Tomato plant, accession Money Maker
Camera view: bottom (45 deg); turntable rotation: 150 degrees
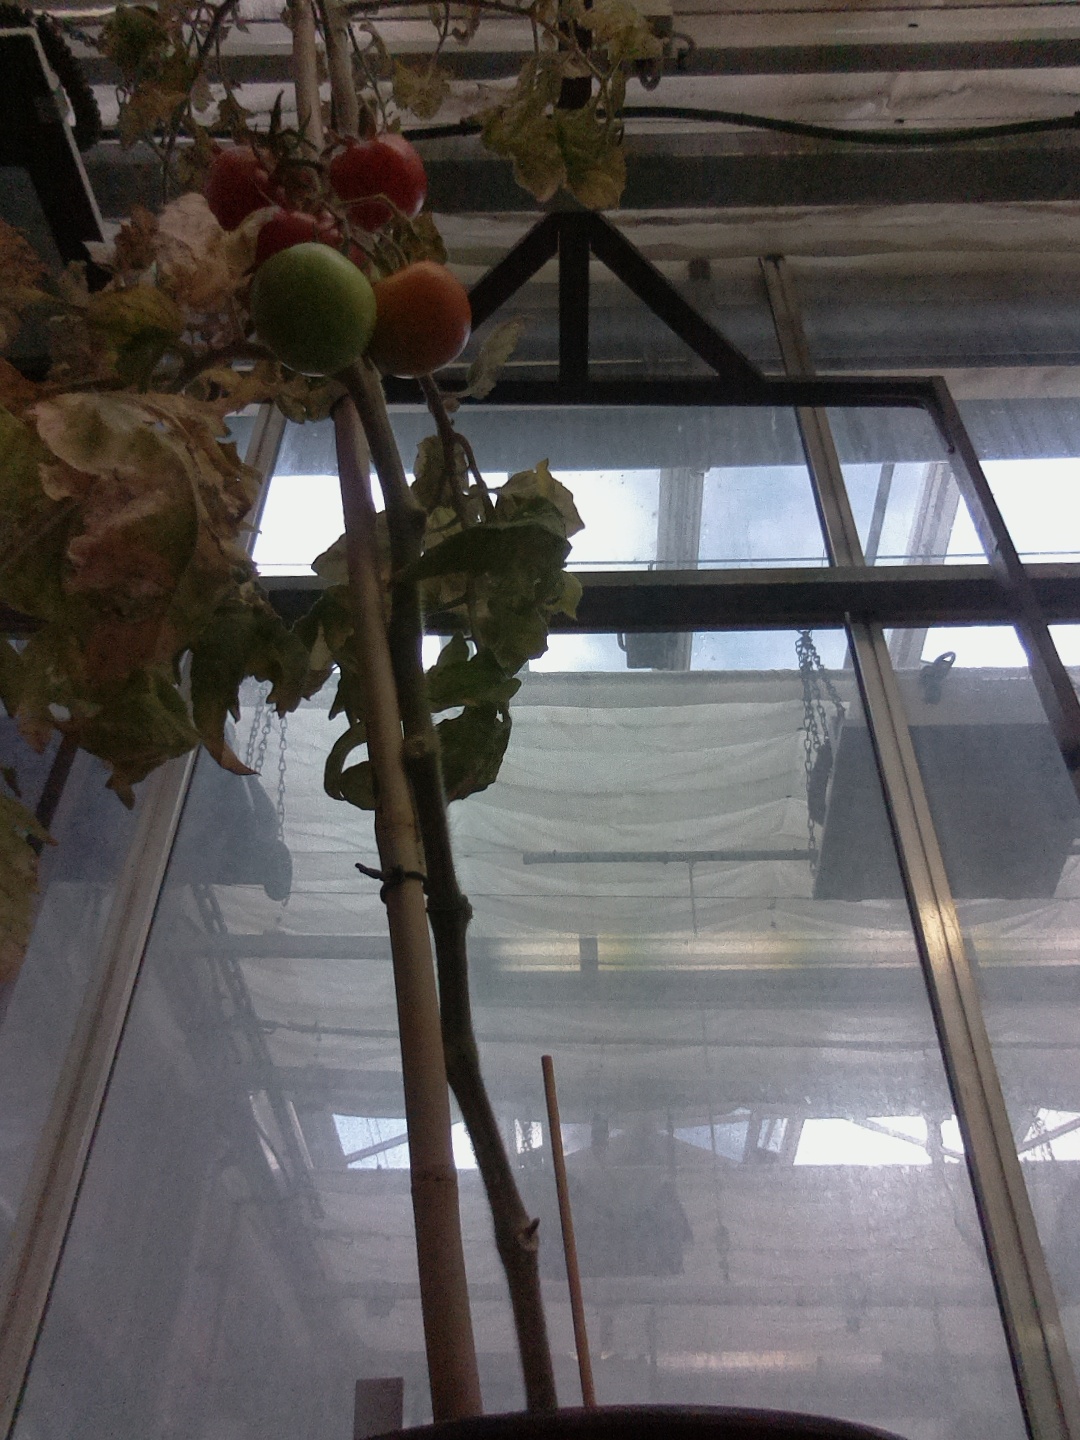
BBCH growth stage 88: 80%-90% of fruits show typical fully ripe color